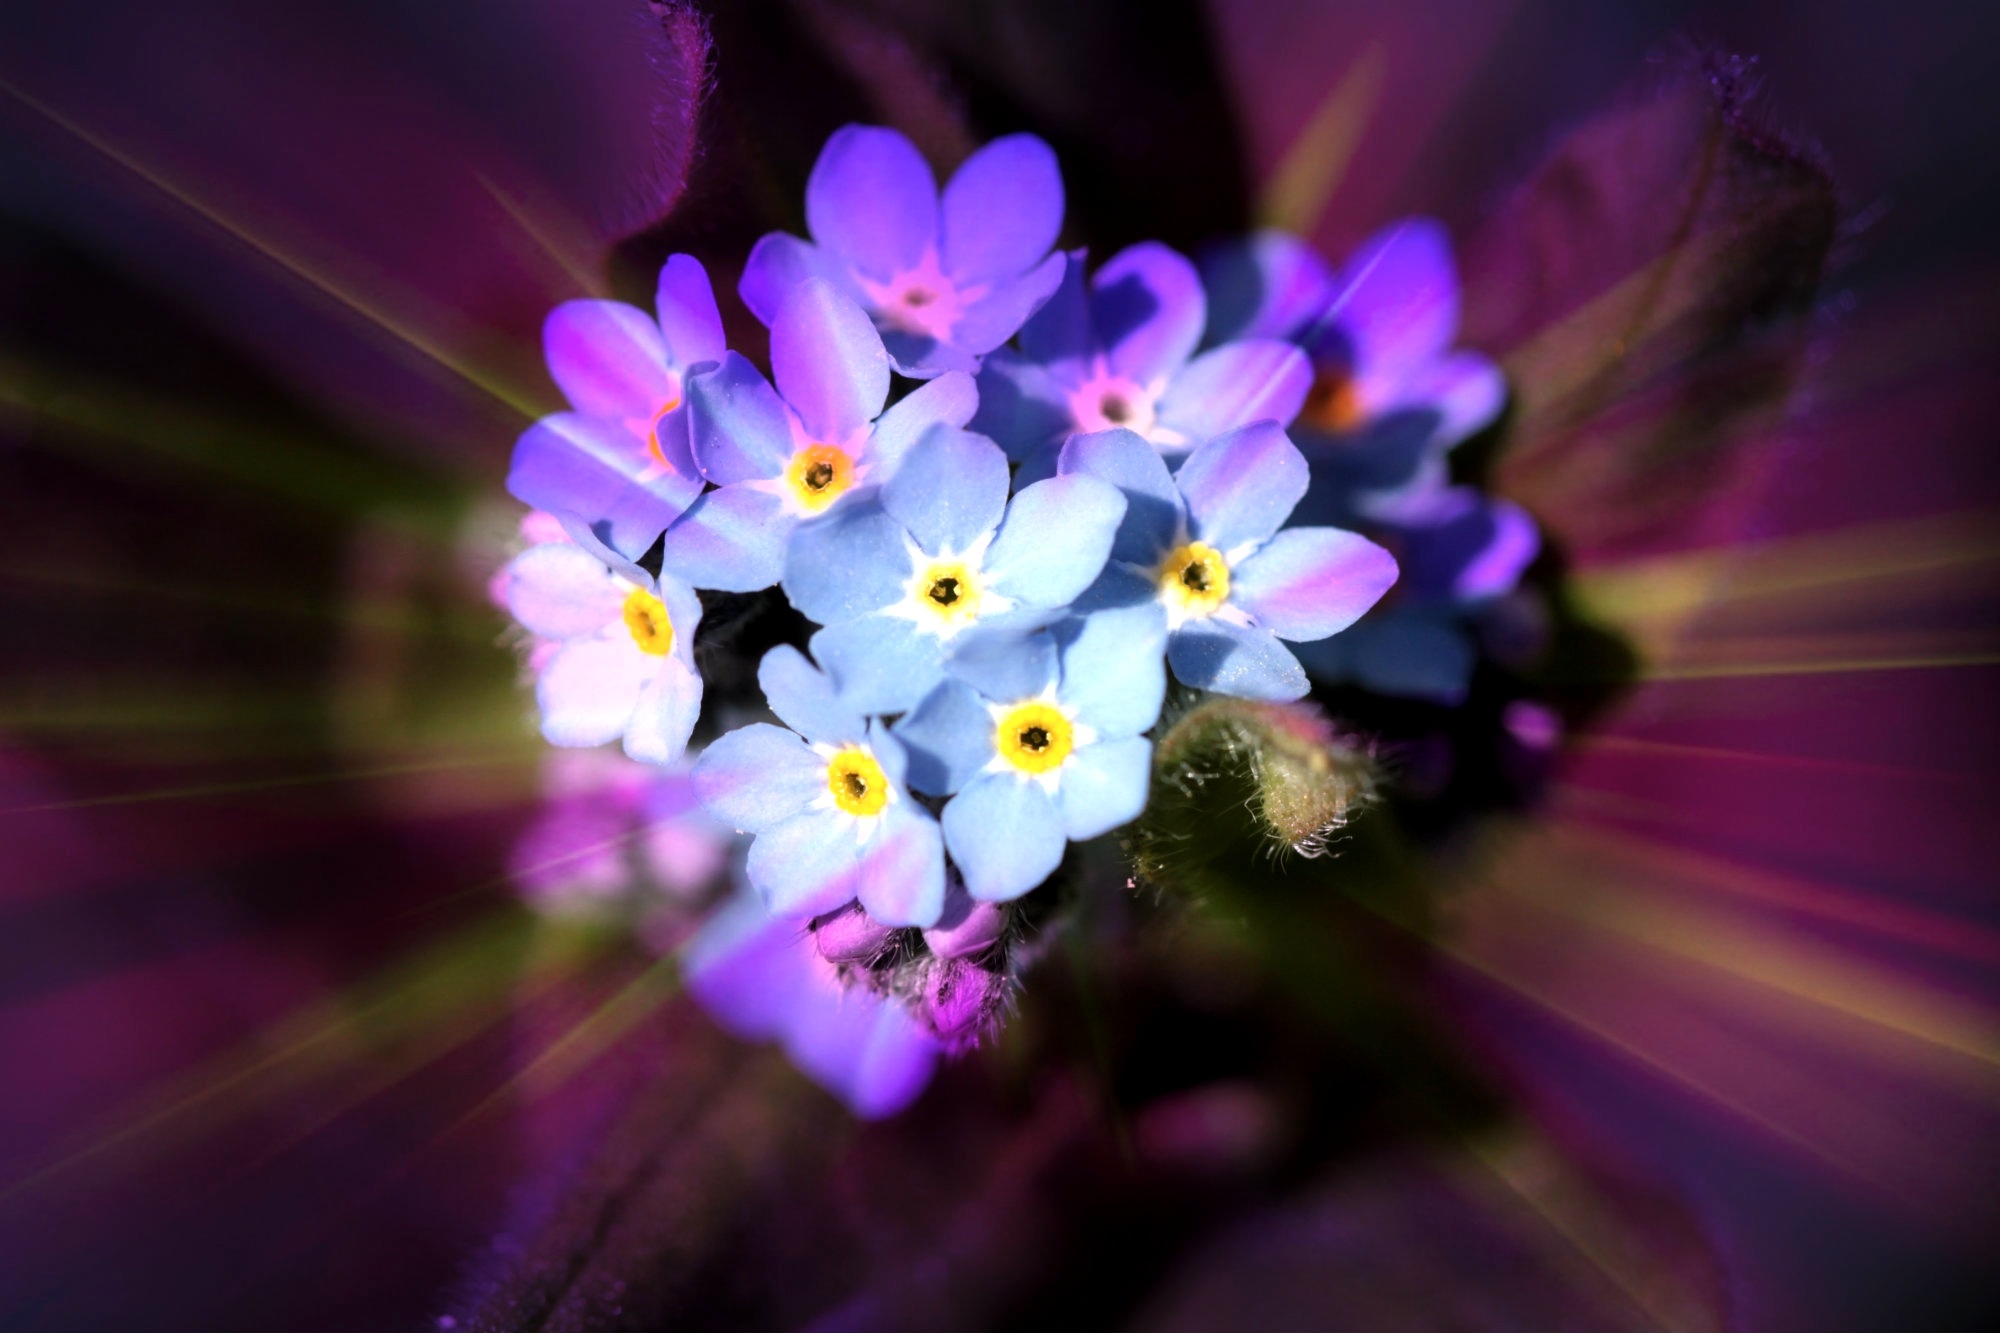
nature, blossom, plant, photography, sunlight, flower, purple, petal, bloom, spring, color, macro, blue, yellow, garden, close, flora, wildflower, close up, forget me not, eye, macro photography, ornamental plant, flowering plant, light blue, macro photo, bright colours, computer wallpaper, land plant